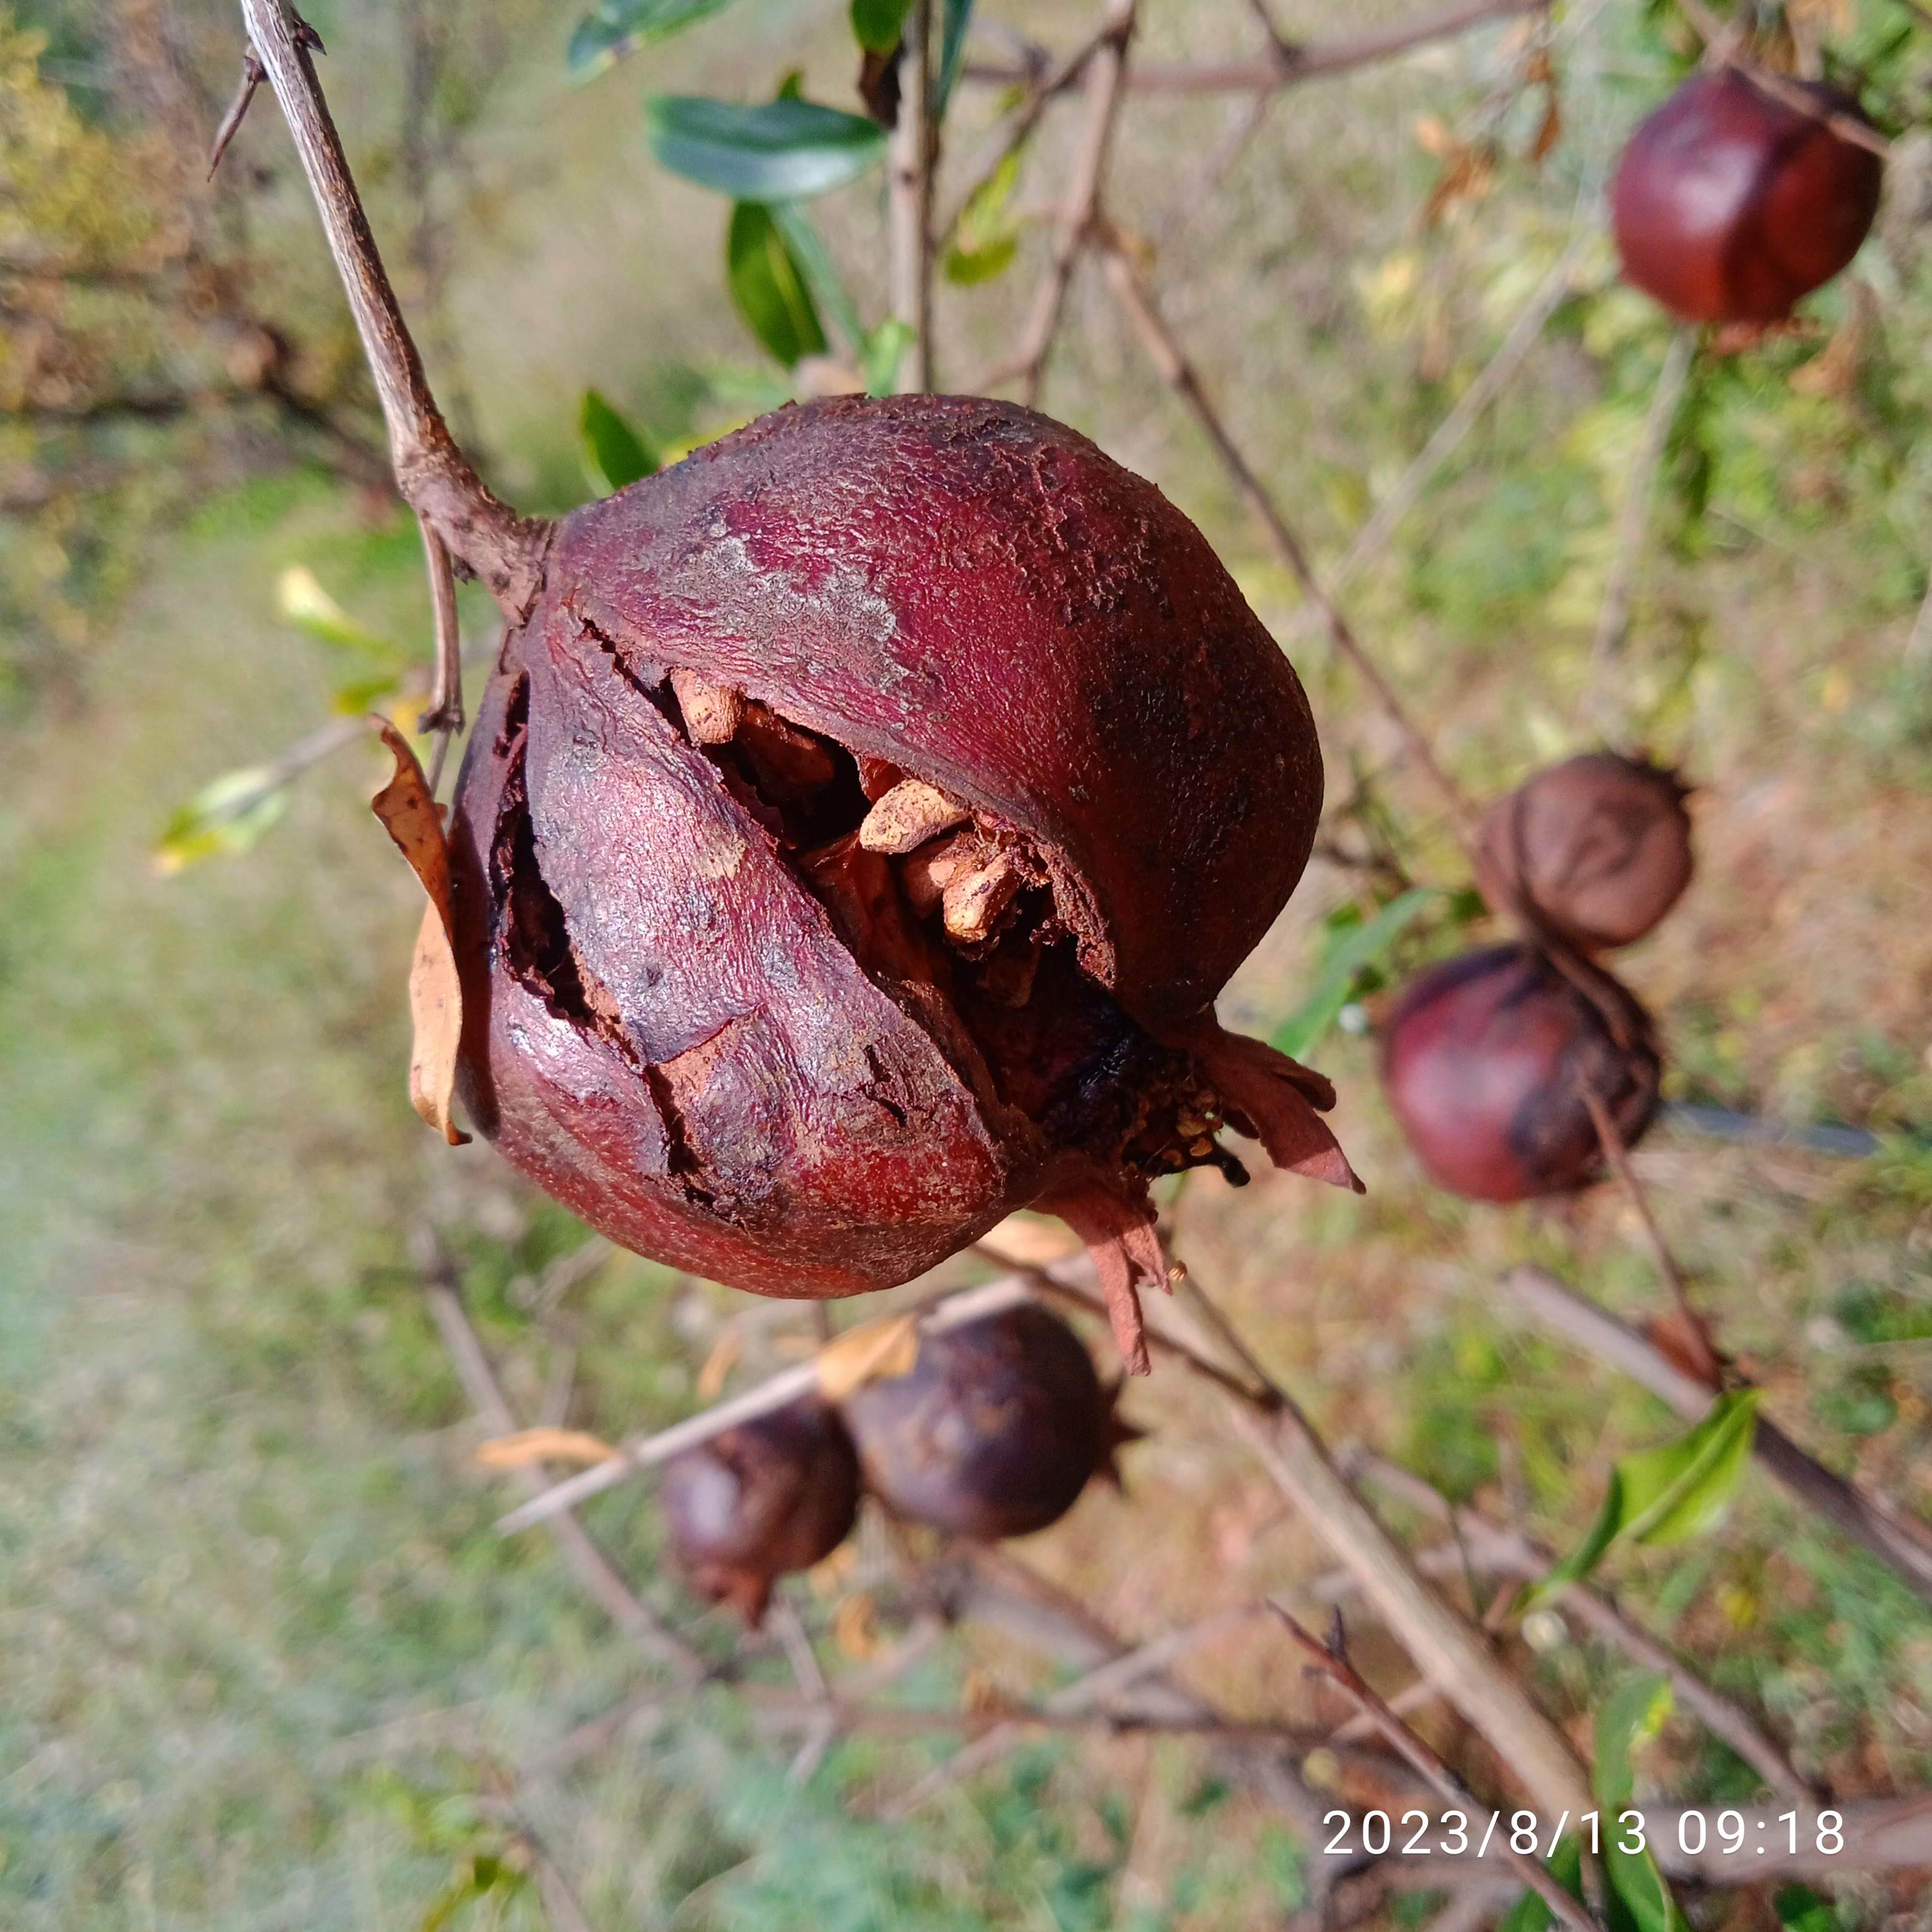
Label: Bacterial_Blight